Heydar Aliyev Order

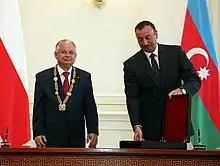
President İlham Aliyev presented the order to Former Polish President Lech Kaczyński, 2 July 2009

The order is awarded rarely. Following persons were awarded the order until the beginning of 03.09.2014: